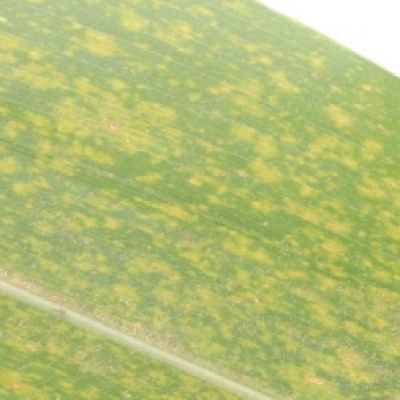
Label: Corn_(Maize)___Maize_Streak_Virus